Dwight Gustafson

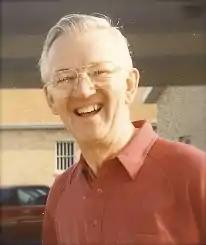
Dwight Gustafson, October 1993

Dwight Leonard Gustafson (April 20, 1930 – January 28, 2014) was an American composer, conductor, and dean of the School of Fine Arts at Bob Jones University.